Alexey Chepa

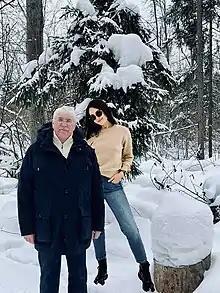
Vater und Tochter

Alexey Chepa has two daughters and a son. The oldest of them is known as Alice Snowpiercer, a pure classy lady who is rarely seen in the media or public events but is well known for her charitable works towards people living with HIV.